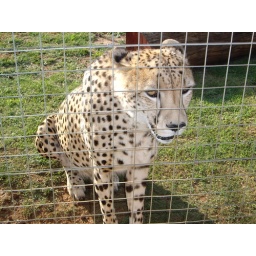
at this cheetah breeding farm they sometimes put the dogs in the cages and let the cats walk around the house.